All I Wish

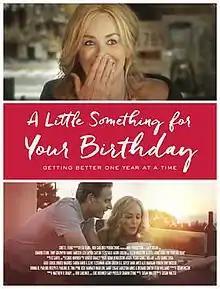
Theatrical release poster

All I Wish (also titled A Little Something for Your Birthday) is a 2017 American romantic comedy film written and directed by Susan Walter and starring Sharon Stone (who was also a producer), Tony Goldwyn, Famke Janssen and Ellen Burstyn. It is Walter's directorial debut.